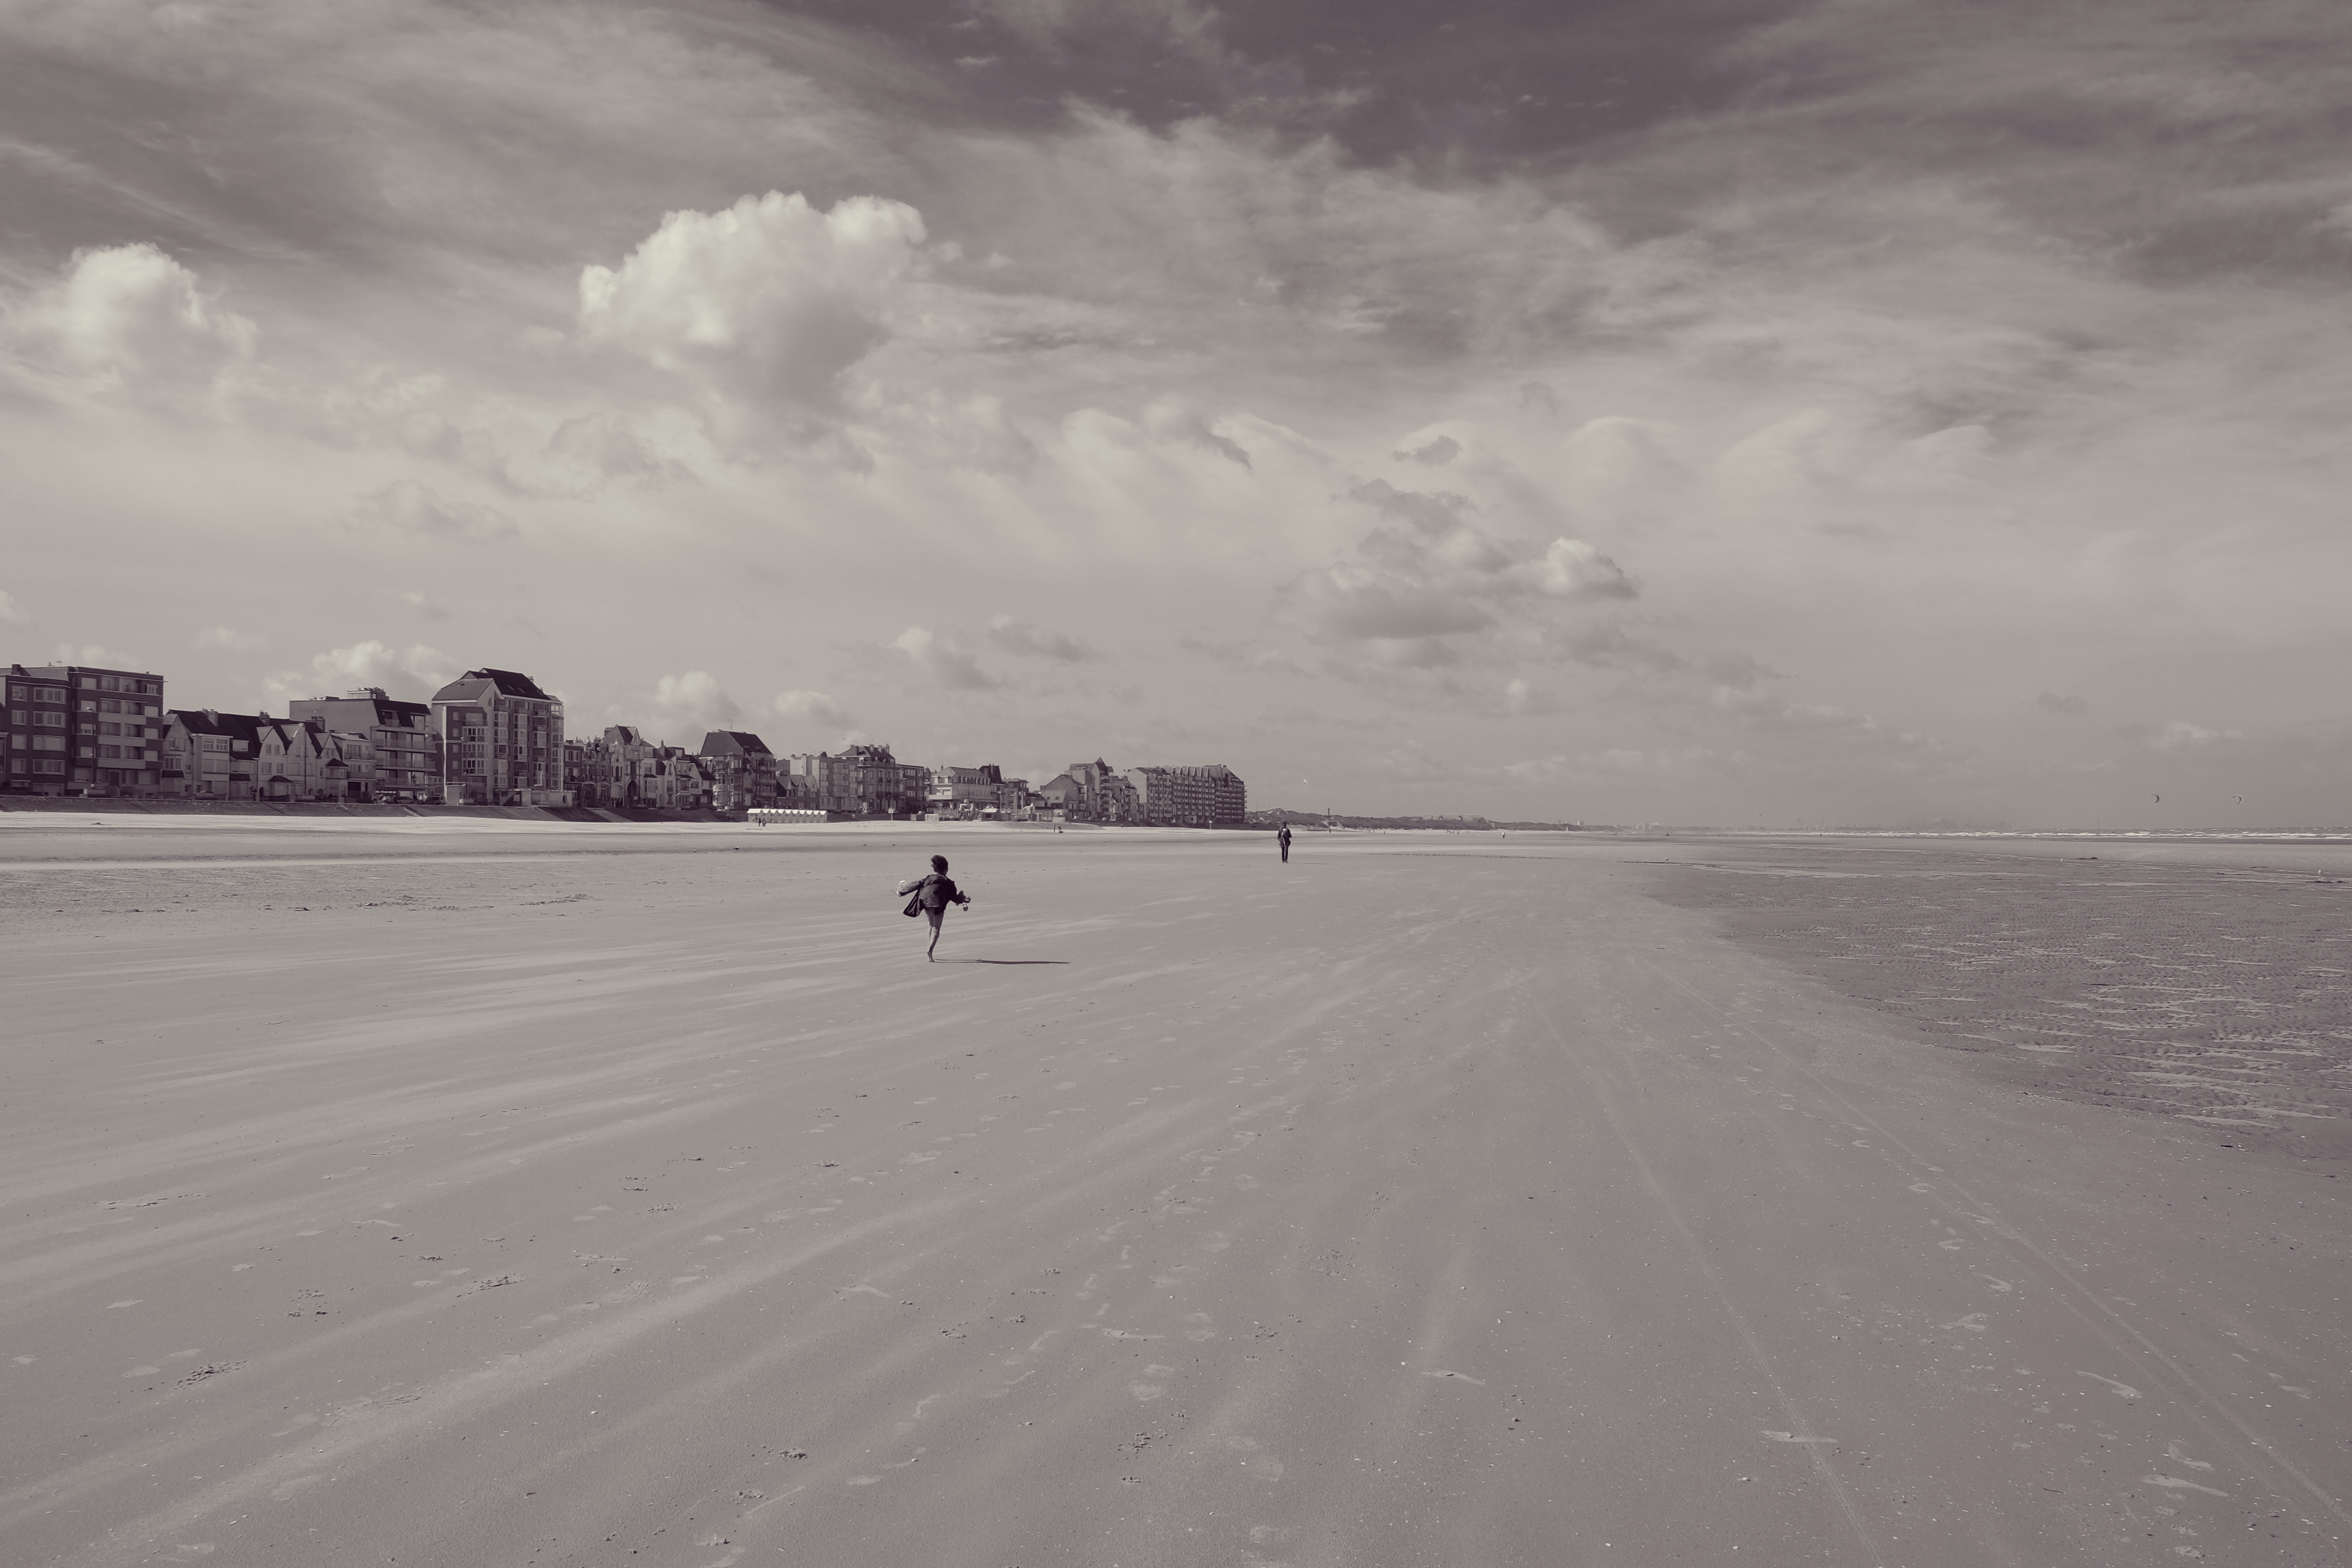
beach, sea, coast, sand, ocean, horizon, snow, winter, cloud, shore, wave, ice, weather, mudflat, atmospheric phenomenon